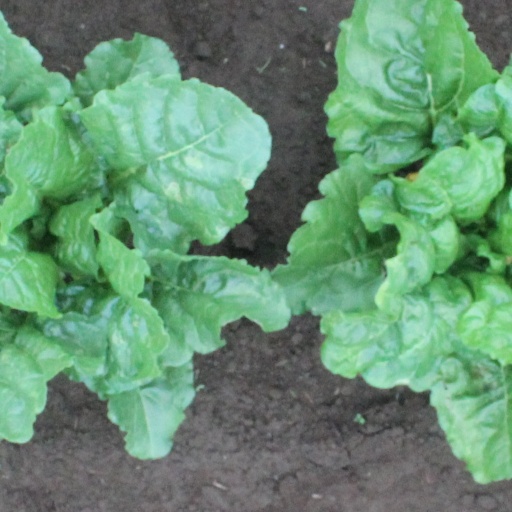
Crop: sugar beet